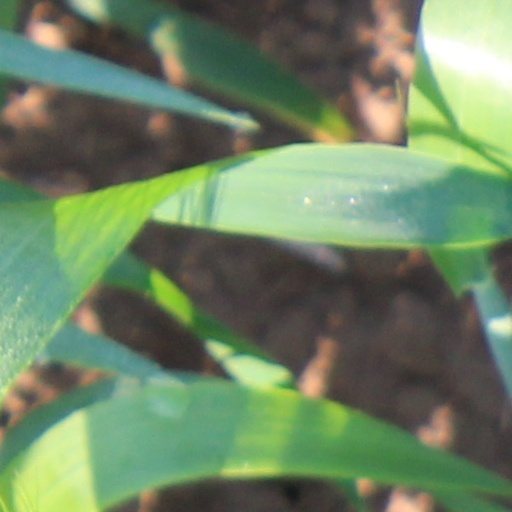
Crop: wheat